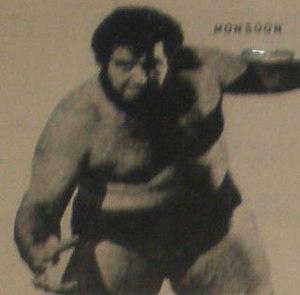
Chief Jay Strongbow dans un programme de catch Heavyweight Wrestling du 31 août 1970